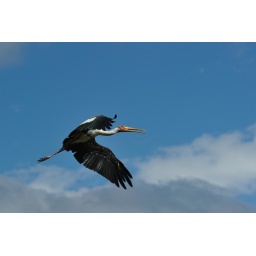
Zoo Negara | Kuala Lumpur. Shooting the rare blue sky over KL more than anything else